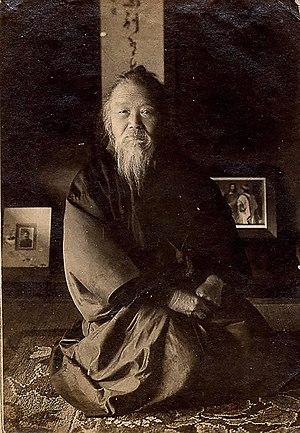
La mine de cuivre d’Ashio, dans la préfecture de Tochigi, au Japon, est une des mines de cuivre les plus importantes du monde de la fin du XIXᵉ siècle au milieu du XXᵉ siècle. Elle est à l’origine d’une des plus importantes pollutions de l’histoire, dans les années 1880, et les conditions d’exploitation des mineurs provoquent d’importantes émeutes en 1907. Les différentes luttes ayant eu lieu autour de la mine sont des symboles encore évoqués dans les mouvements sociaux au Japon.